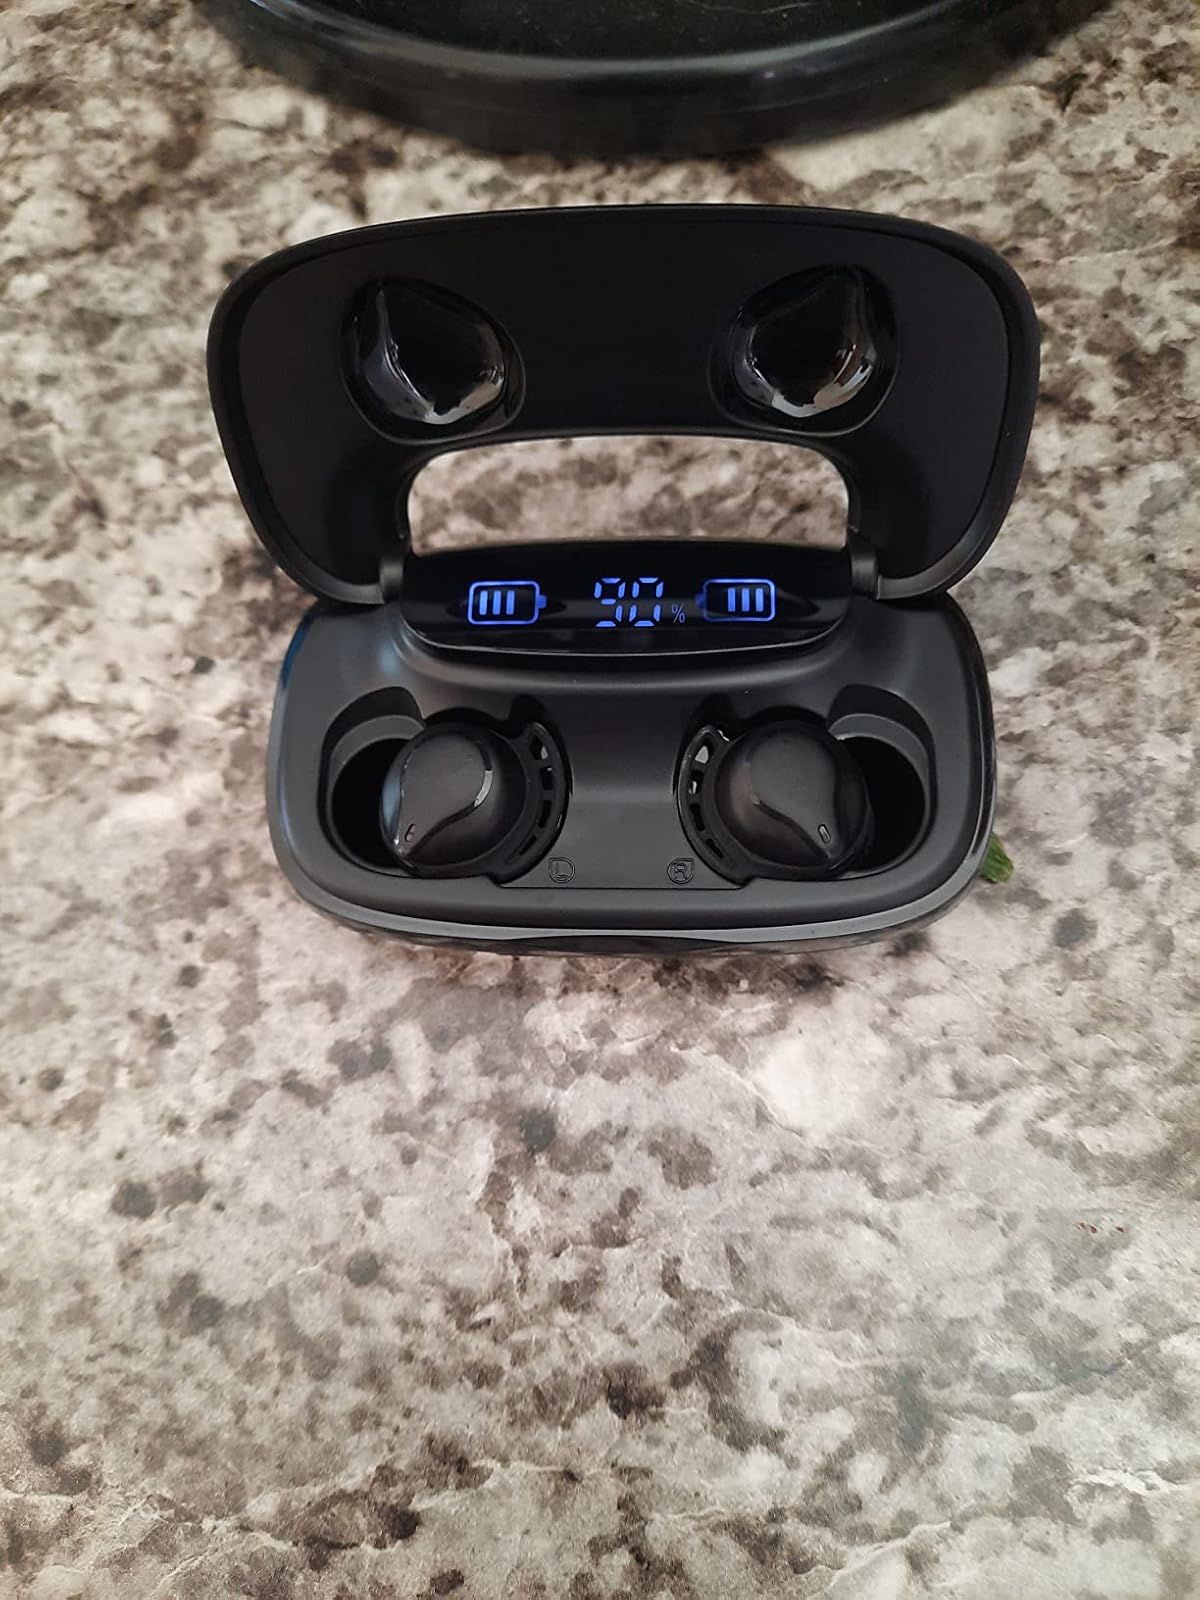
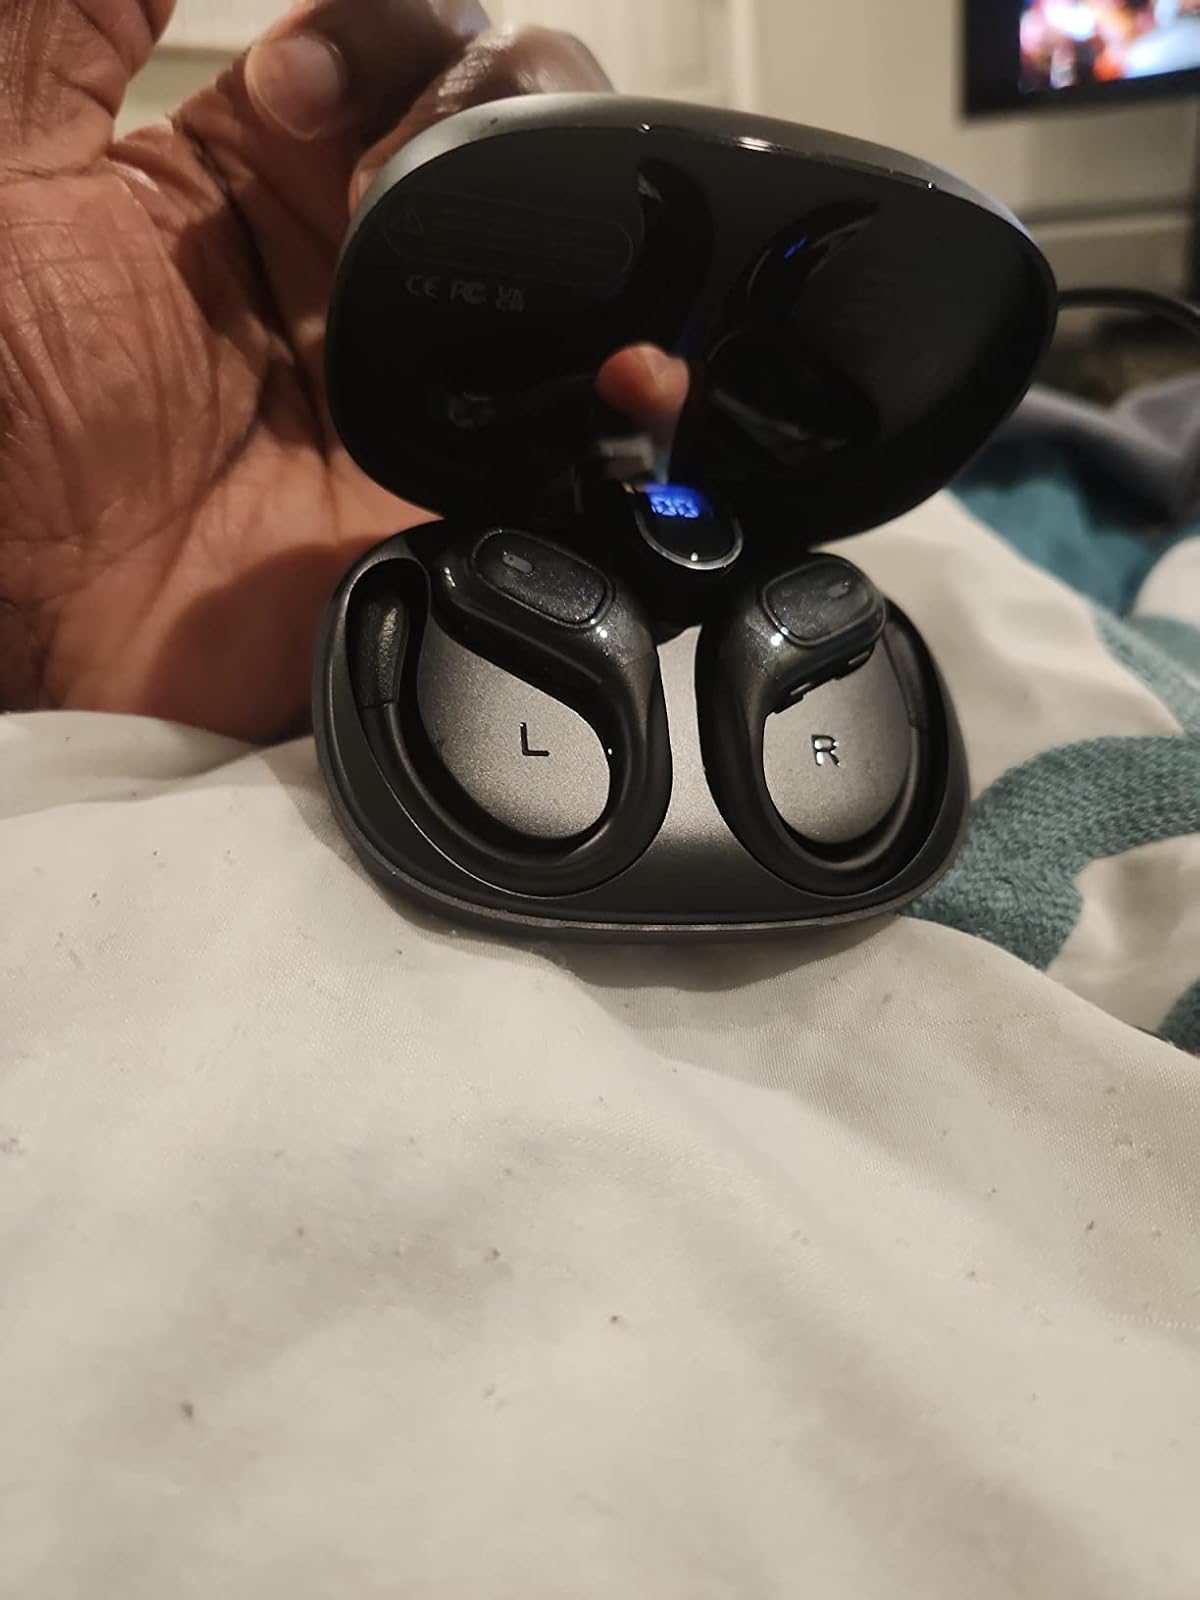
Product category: earbuds
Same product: no